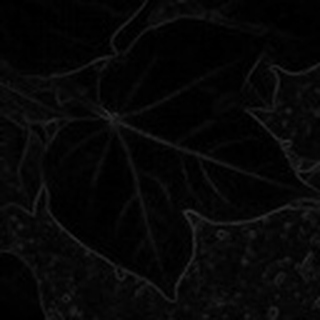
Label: healthy_cotton